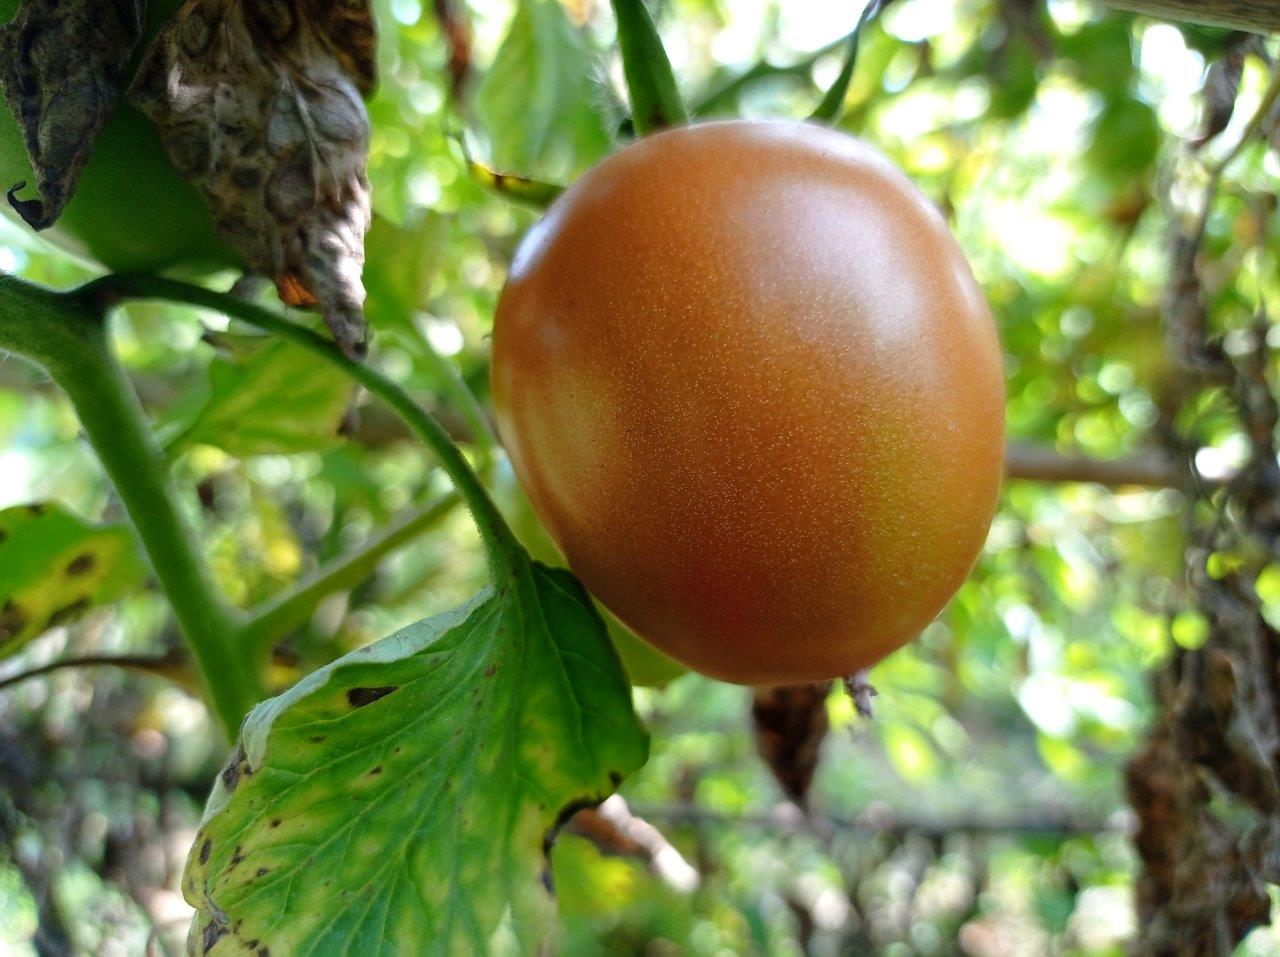
Maturity: Mature